Bruno Delbonnel

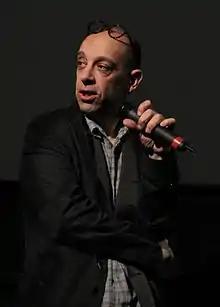
Delbonnel in 2012

Bruno Delbonnel, , (born 1957) is a French cinematographer, known for works from a number of high-profile directors, including Jean-Pierre Jeunet, Tim Burton, the Coen brothers, Joe Wright and Wes Anderson.